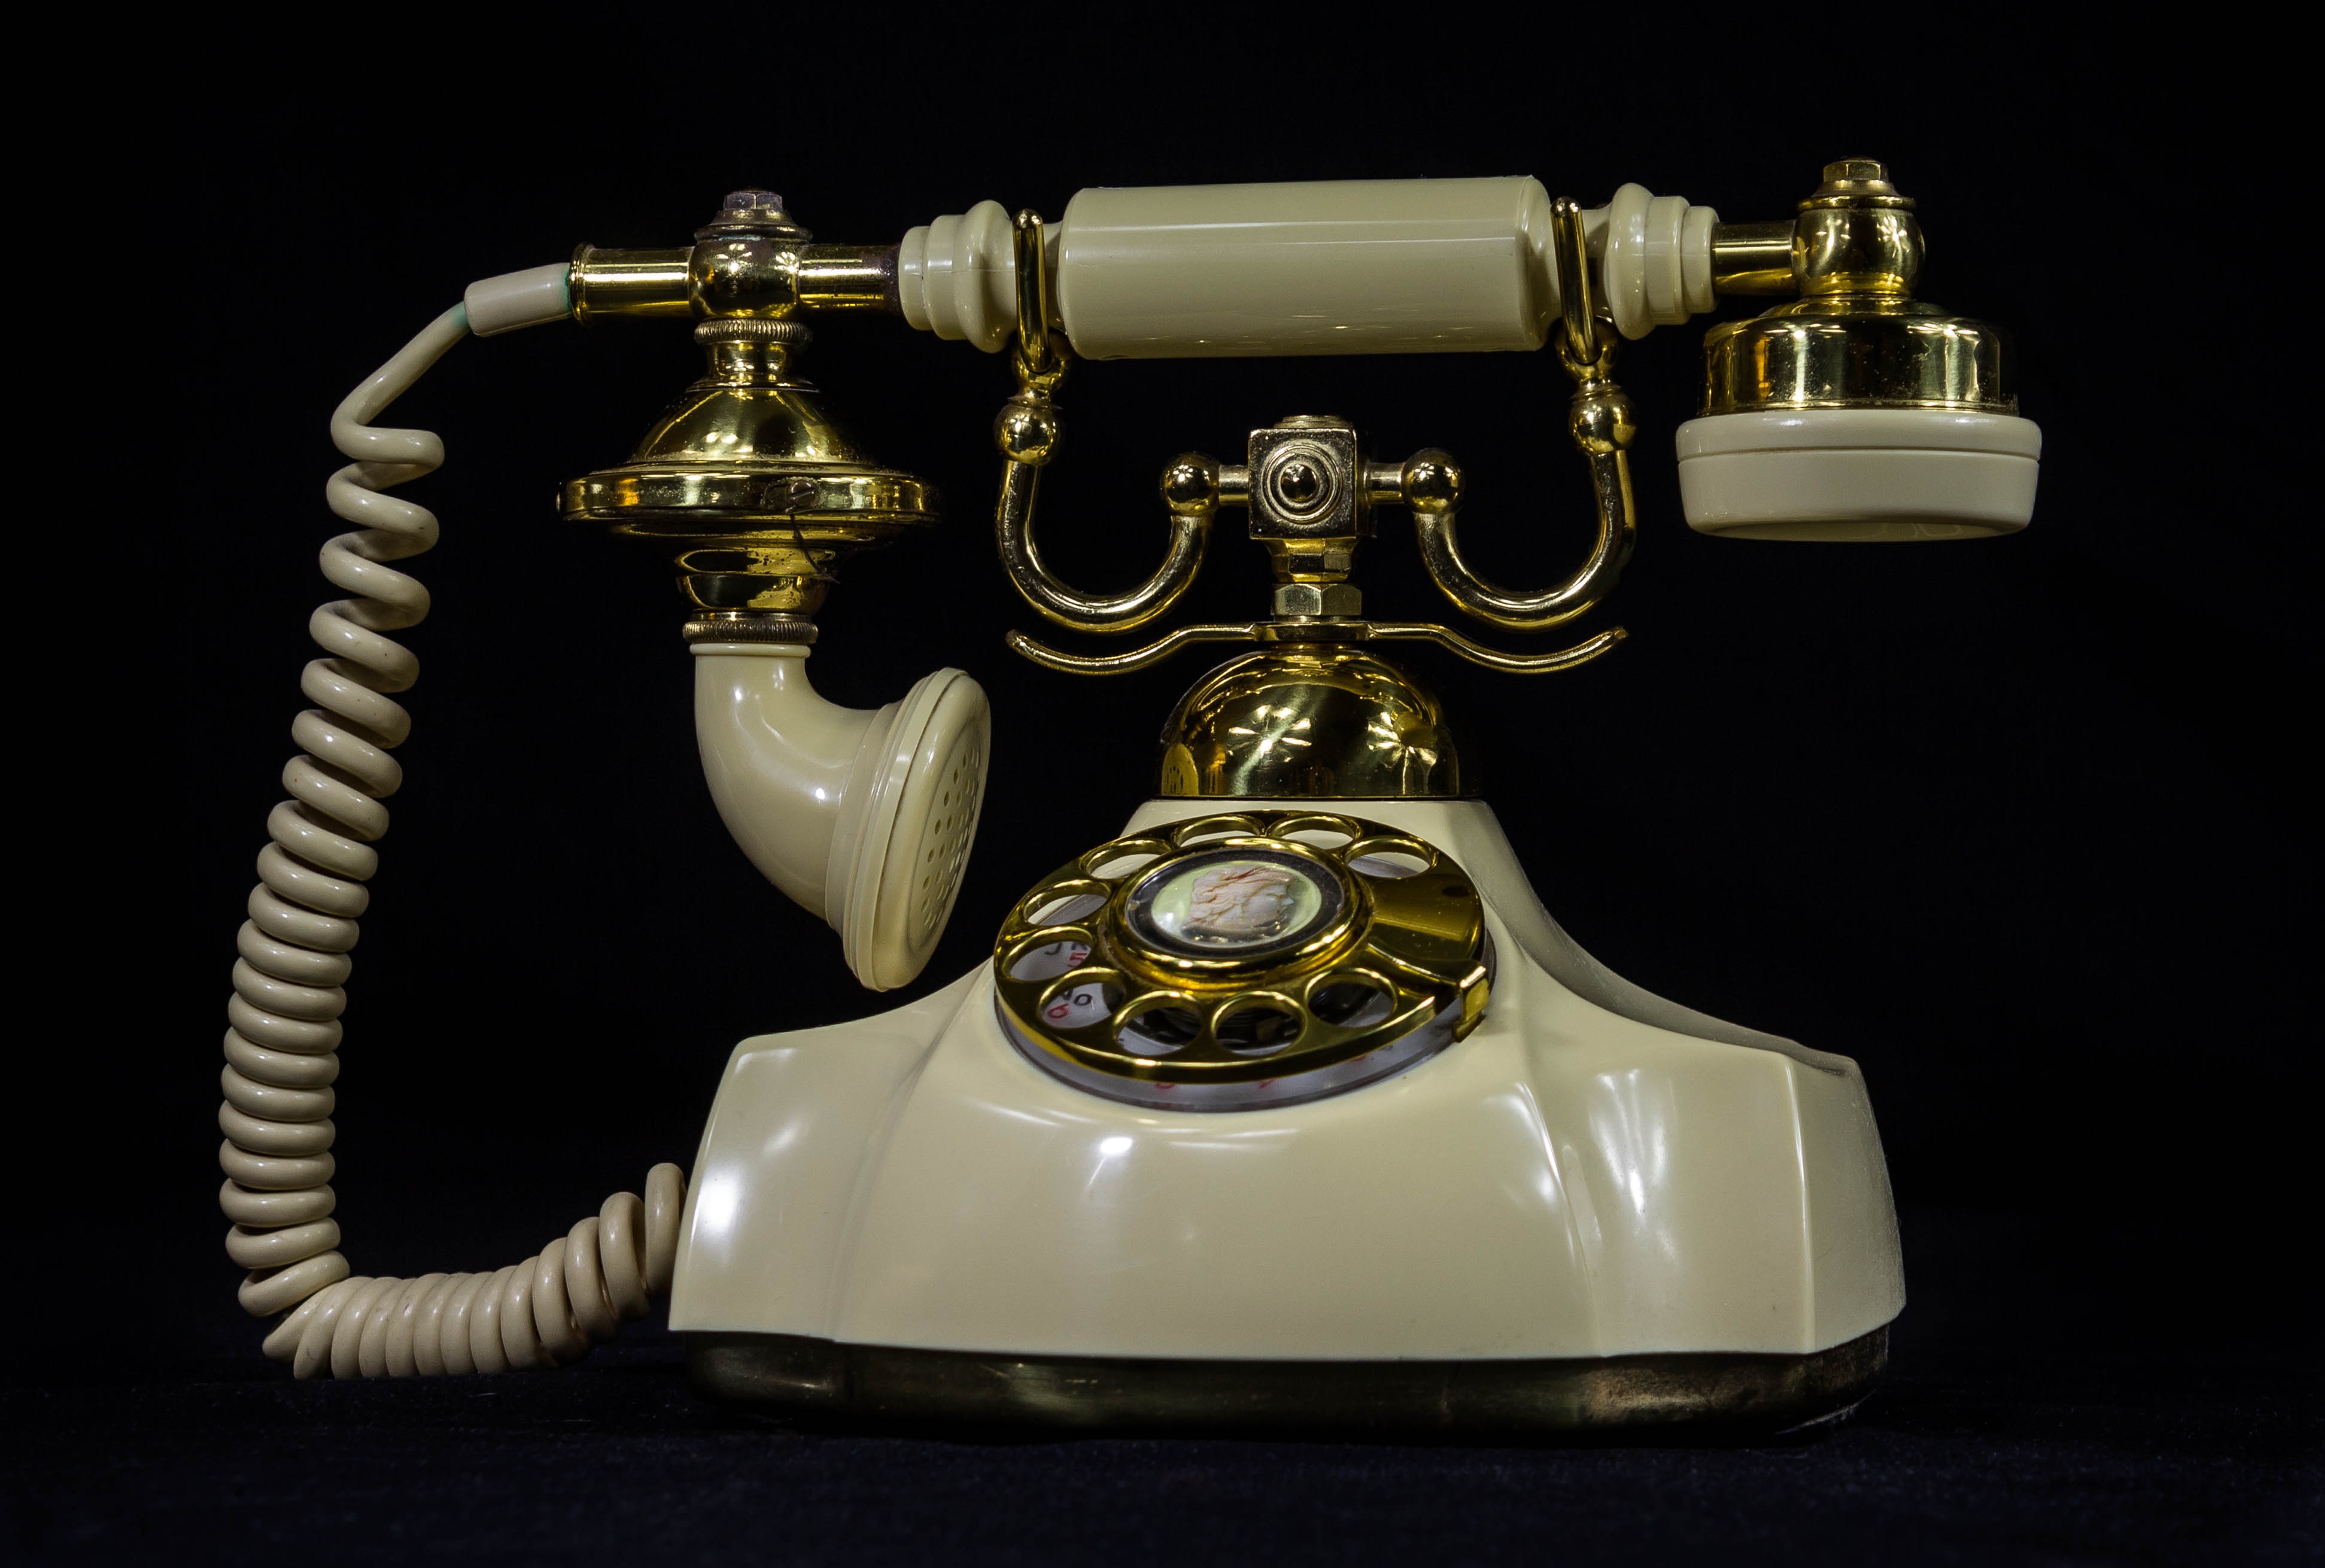
telephone, communication, vintage telephone, old phone, rotary dial, antique telephone, classic telephone